Samuel Eto'o

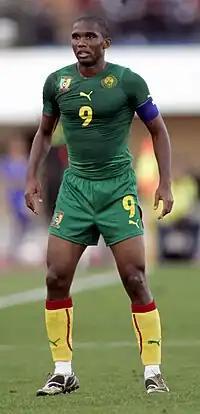
Eto'o playing for Cameroon in 2009. He is their all-time leading scorer with 56 goals.

On 23 August 2011, Russian club Anzhi Makhachkala reached an agreement with Inter to sign Eto'o in a three-year deal that made him the world's highest-paid player, with a salary of €20 million (after taxes) per season. Eto'o made his debut for Anzhi on 27 August 2011 against Rostov when he came on as a substitute with 30 minutes left in the game, later scoring an equalizer in the 80th minute from a cross by Yuri Zhirkov. Eto'o scored the opening goal in a 5–3 defeat at home to CSKA Moscow leaving his side four points above Krasnodar with only two games left for qualification to the Championship Group.